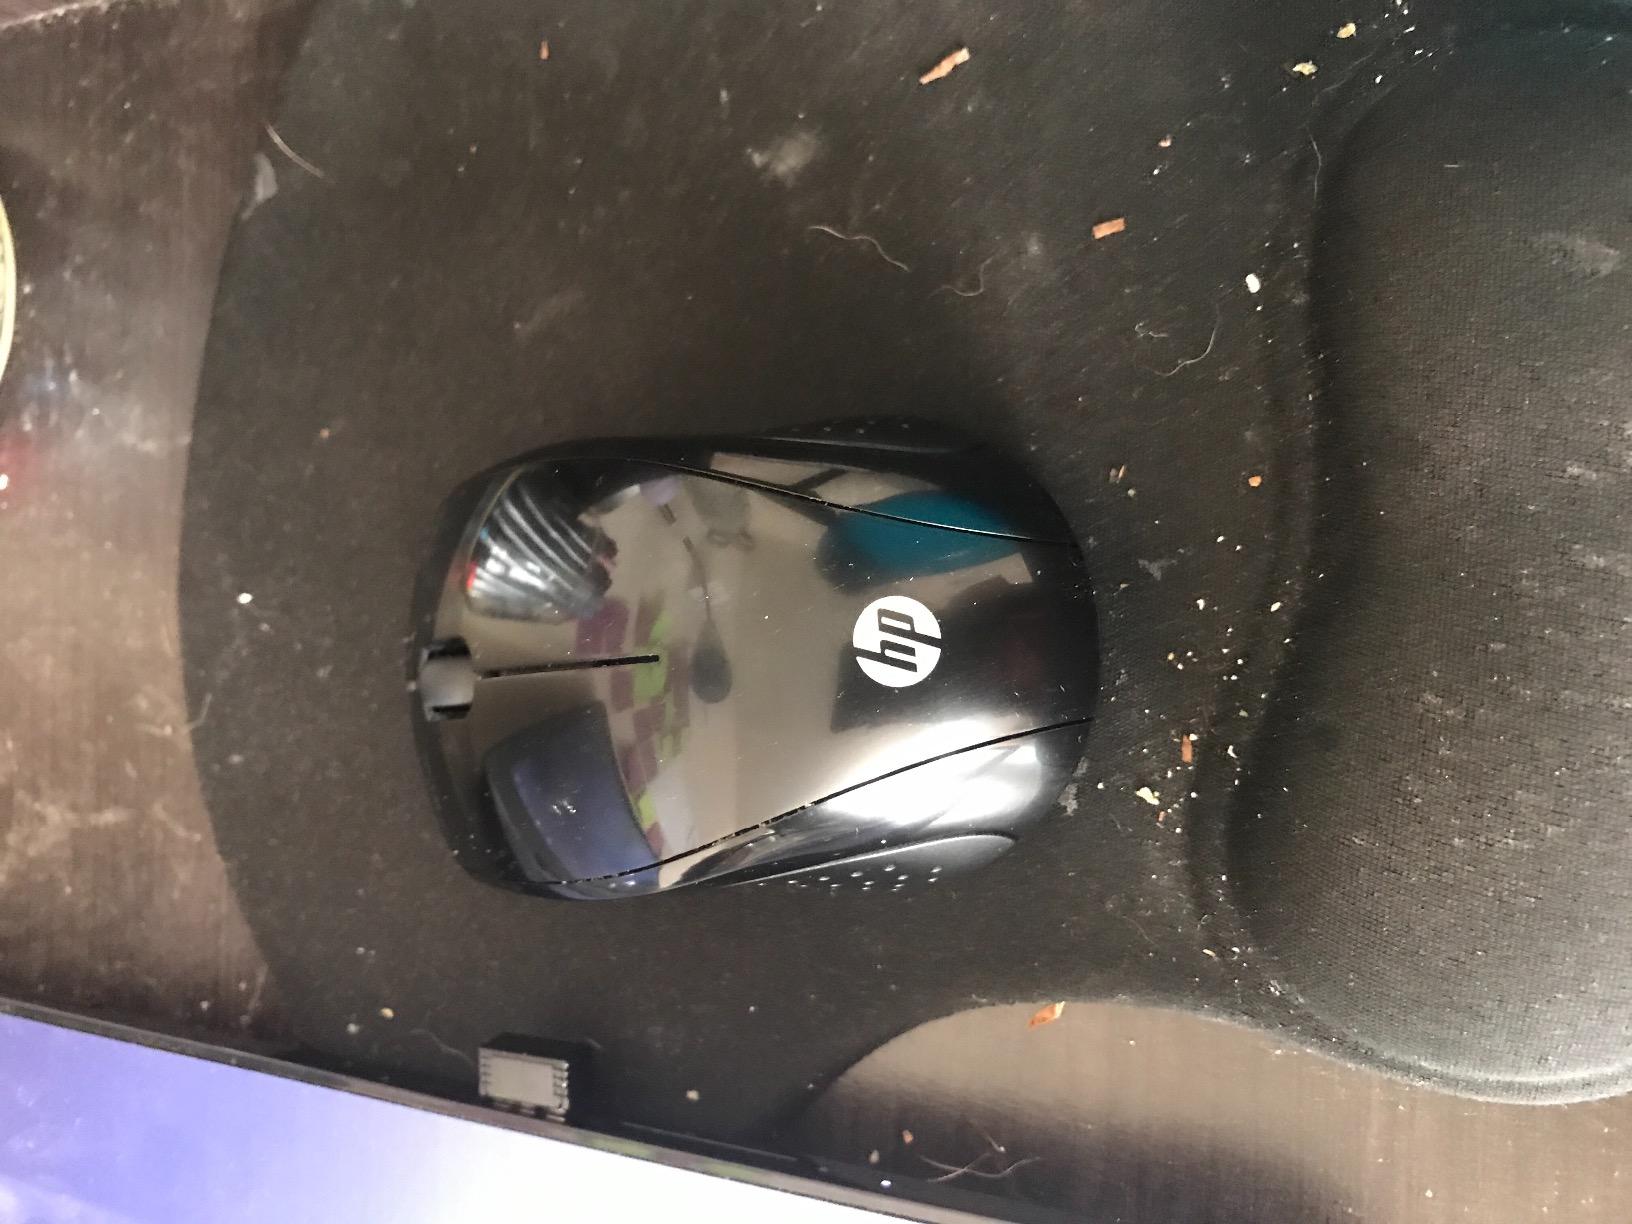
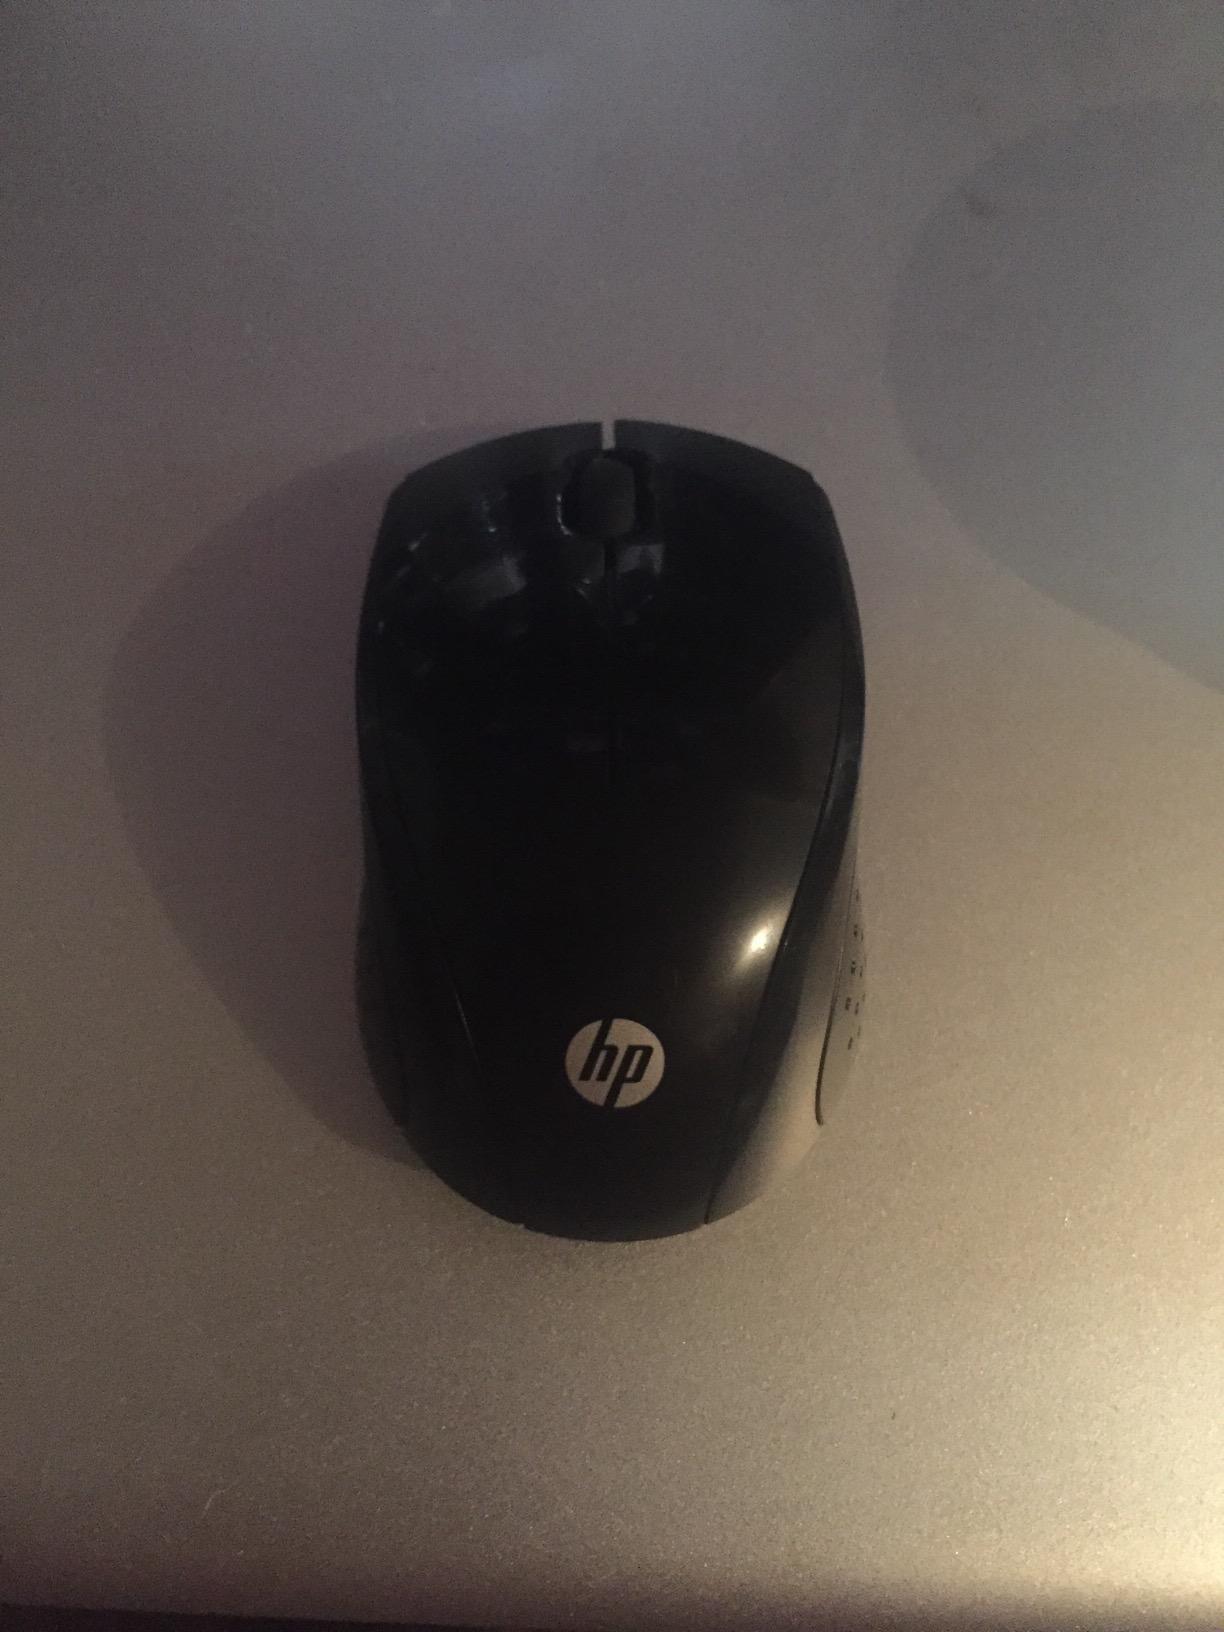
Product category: mouse
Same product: yes